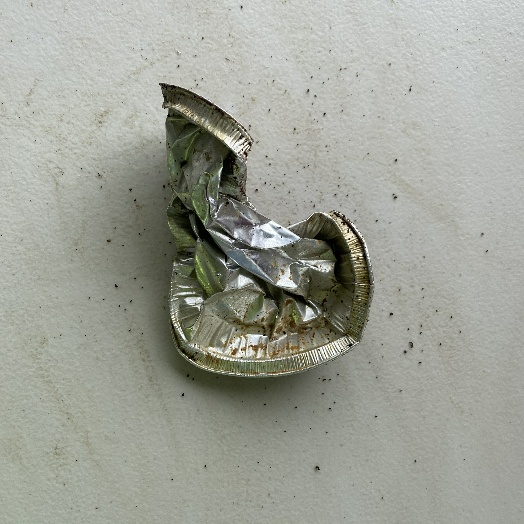
Label: Metal